Juan Peralta

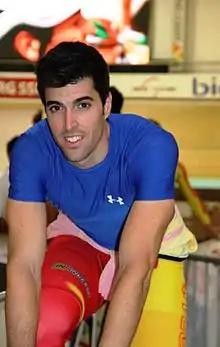
Peralta at the 2015 UEC European Track Championships

Juan Peralta Gascon (born 17 May 1990, Pamplona) is a Spanish racing cyclist. He competed in keirin at the 2012 Summer Olympics in London. At the 2016 Summer Olympics he competed in the men's sprint.